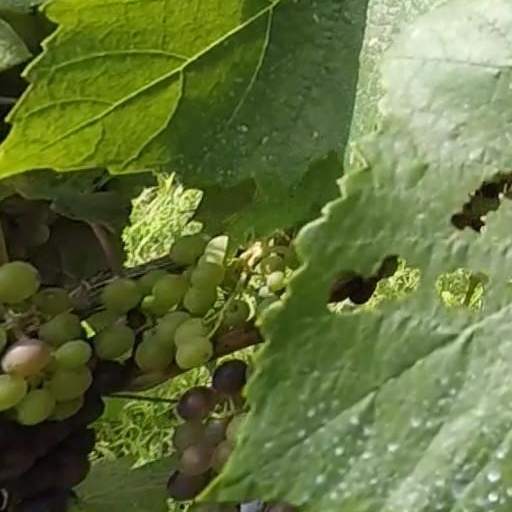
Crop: grape